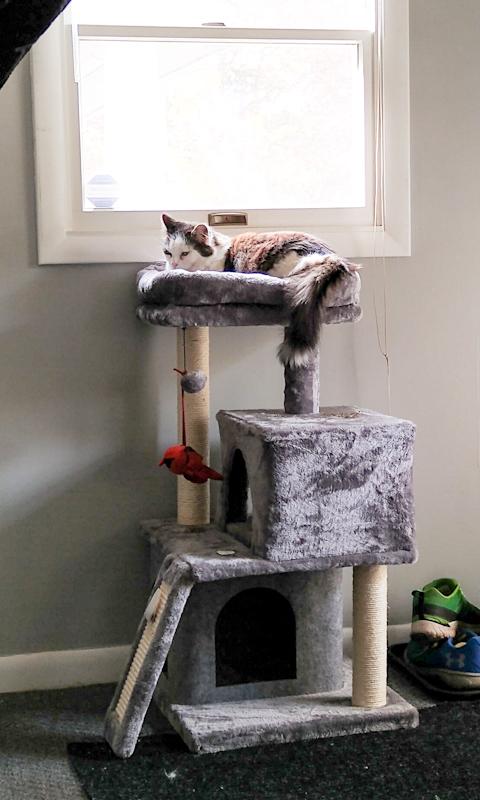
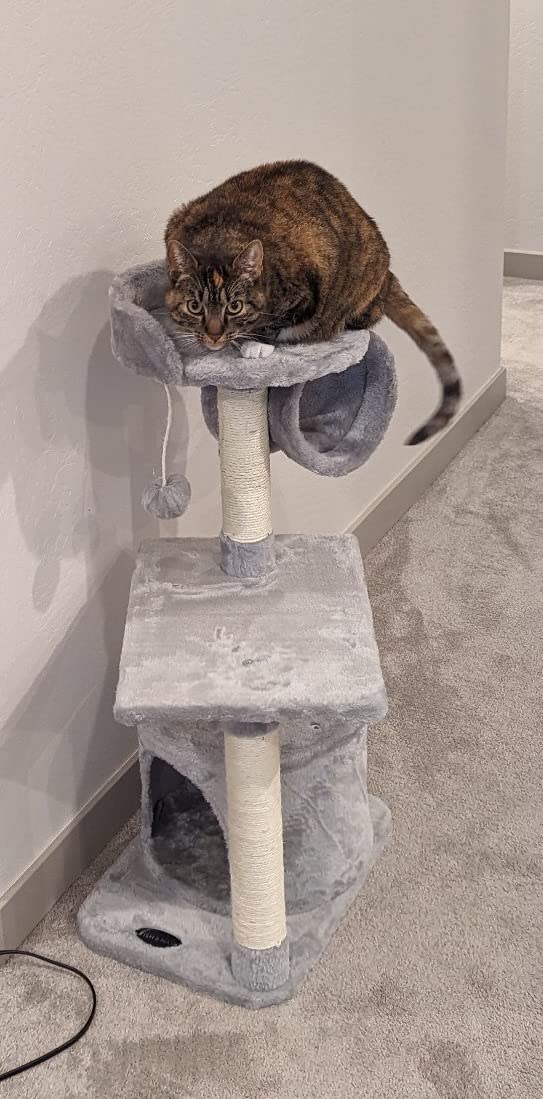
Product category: items_cat tree
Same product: no